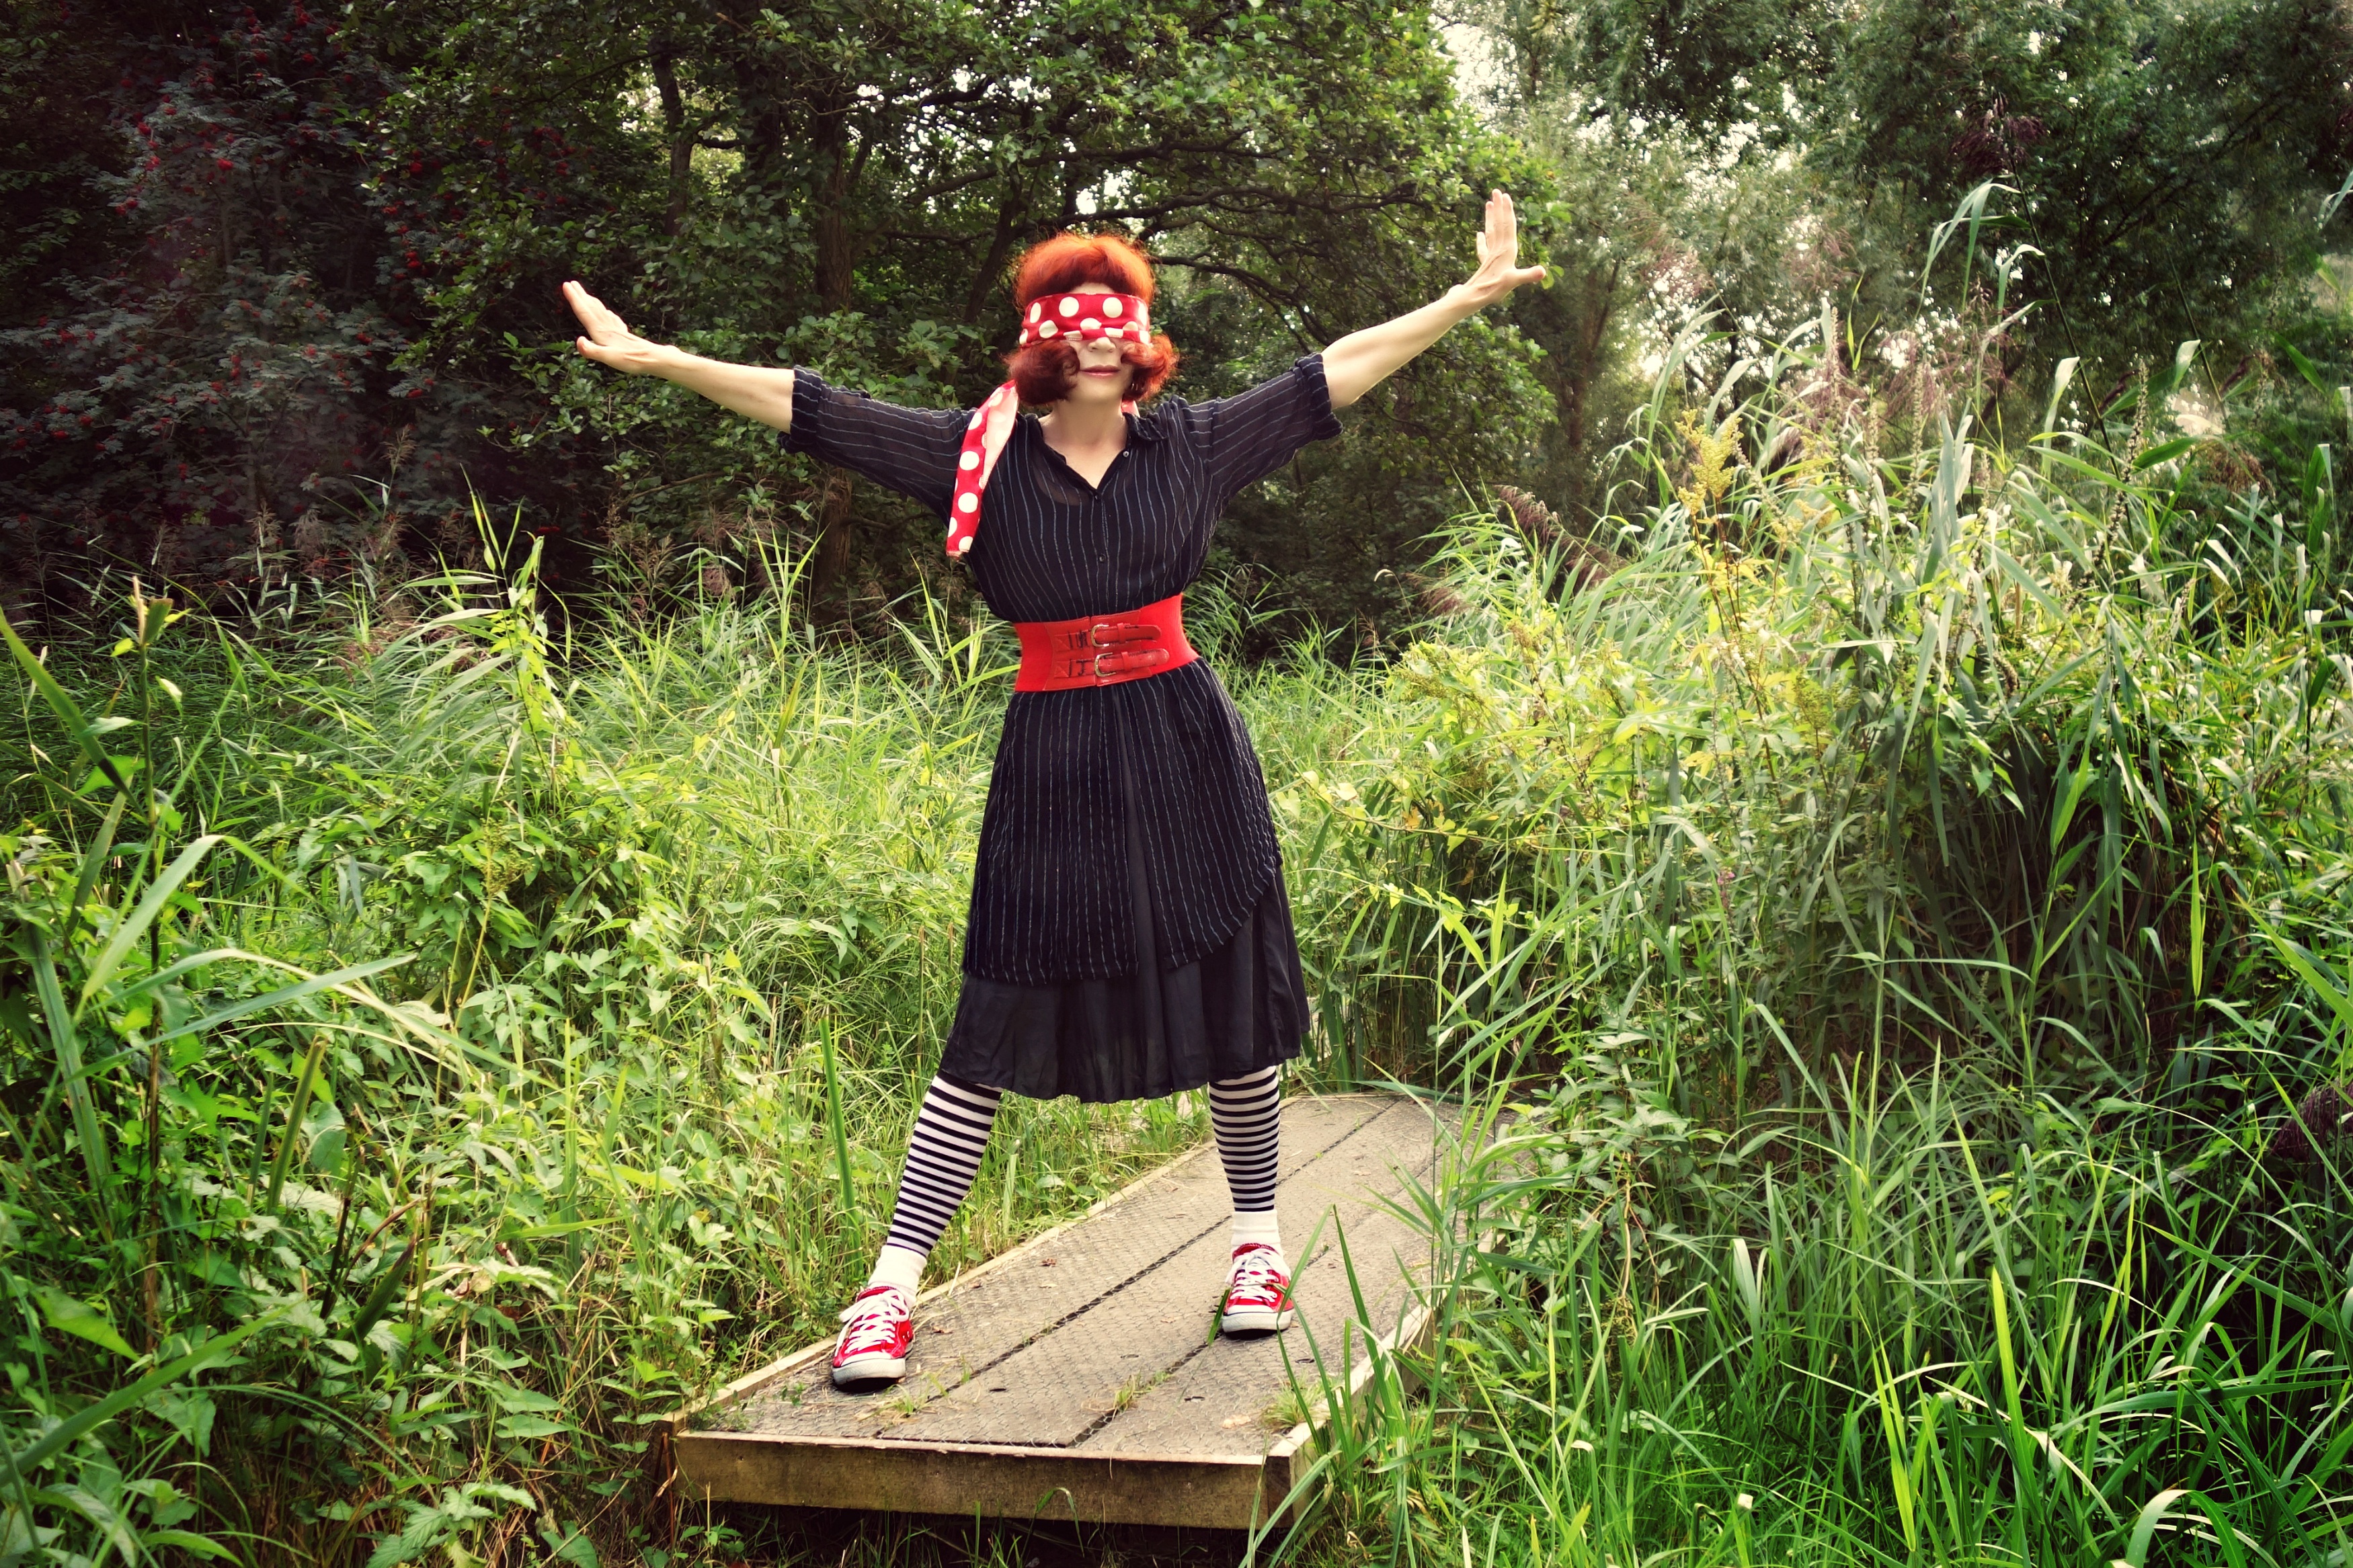
forest, person, woman, female, model, green, red, jungle, fashion, black, agriculture, scarf, polka dot, posing, rainforest, stripes, pose, scene, style, black white stripes, natural surroundings